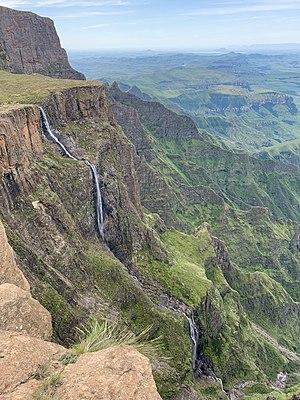
Les chutes de la Tugela, en anglais Tugela Falls, parfois orthographié Thukela, sont les plus hautes chutes d'eau d'Afrique et les deuxièmes du monde avec une hauteur totale de 948 mètres.